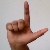
The image shows a hand gesture representing the letter 'L' in Indian Sign Language.